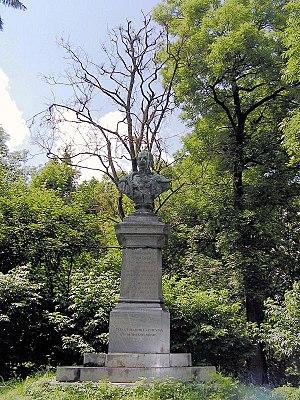
Le comte Imre Mikó de Hidvég, né le 4 septembre 1805 à Zabola et décédé le 16 septembre 1876 à Kolozsvár, est un homme politique et un historien hongrois. Il fut notamment ministre et gouverneur de Transylvanie. Il travailla sans relâche à l'essor économique, culturel et scientifique de son pays, surtout en Transylvanie, d'où son surnom de « Szécheny de la Transylvanie », en référence au comte István Széchenyi, « le créateur de la Hongrie moderne » et « le plus grand Hongrois ». Il est membre de l'Académie hongroise des sciences.